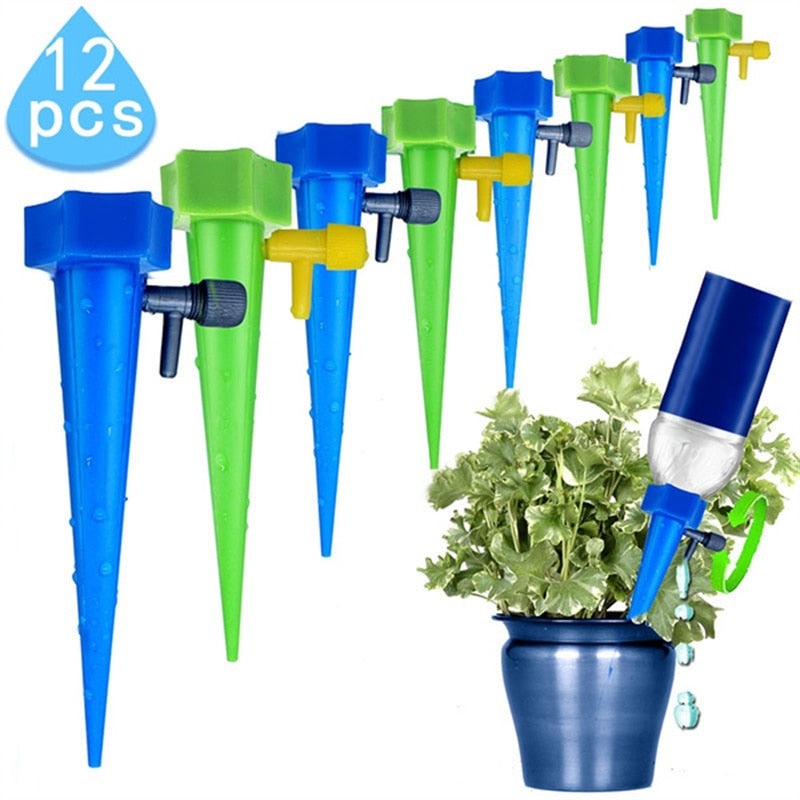
Pics d'Arrosage Automatique
Les pics d'arrosage sont le moyen parfait d'arroser vos plantes pendant les vacances ! Vous vous demandez qui arrosera vos plantes pendant vos vacances ? Dès aujourd'hui vous pouvez aller vous détendre sans avoir à vous soucier de vos plantes. 📣 Réglable L'eau s'écoulera lentement à travers le cône , arrosant les plantes automatiquement , sans régler de minuterie et sans avoir à se soucier de l'allumage de l'appareil électronique lorsque vous partez. C'est le choix parfait pour arroser n'importe quelle plante d'intérieur. 📣 Arrosage modéré Les pics d'arrosage fonctionnent par osmose pour humidifier le sol et la racine de la plante, fournissant la bonne quantité d'eau à la plante sans arrosage fréquent, même pendant les chaudes journées d'été. Conçus pour contrôler la vitesse d'écoulement, les dispositifs d'arrosage des plantes peuvent contrôler la vitesse du goutte à goutte de 0 à 60 s/1 goutte à goutte, les gouttes à libération lente durent de 1 à 15 jours. 📣 Facile à installer Sans aucune installation fastidieuse , il vous suffit de percer des trous au fond de la bouteille ou de la couper. Tant que vous connectez n'importe quelle bouteille au piquet de plante puis que vous la collez dans le trou creusé précédemment dans le sol, elles s'égoutteront automatiquement. Caractéristiques Couleur : Bleu, Vert Matière : Plastique Dimensions : 13.5 x 3.5 cm Le pack comprend 6 / 12 X Pics d'Arrosage
Brand: Promotime.fr
Category: Home & Garden > Lawn & Garden > Watering & Irrigation > Watering Globes & Spikes